New York State Route 362

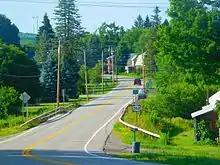
NY 362 through the hamlet of Bliss, as seen from old NY 39

NY 362 begins at an intersection with NY 39 in the hamlet of Bliss, located within the town of Eagle. The route heads north through the community as a two-lane road, traversing several residential blocks ahead of a junction with Main Street (County Route 58). Past this junction, NY 362 turns northwest and heads under an abandoned railroad overpass as it leaves Bliss for less developed areas of the town of Eagle. Outside of Bliss, the highway gradually turns to the north, serving a handful of scattered residences located in otherwise open and rolling terrain in the northern part of the town. NY 362 eventually crosses into the town of Wethersfield, where the homes gradually give way to large cultivated fields ahead of the route's end at a rural junction with NY 78.